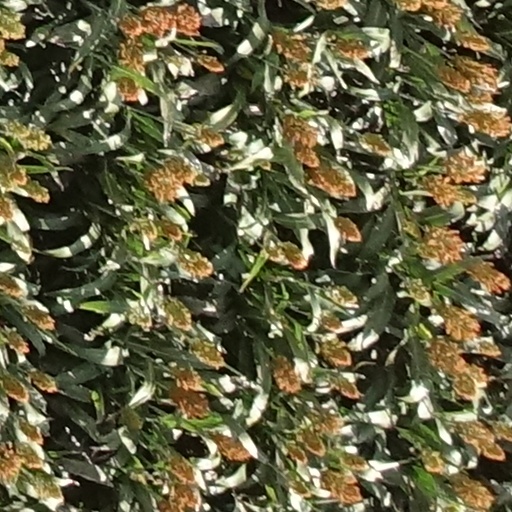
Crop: sorghum